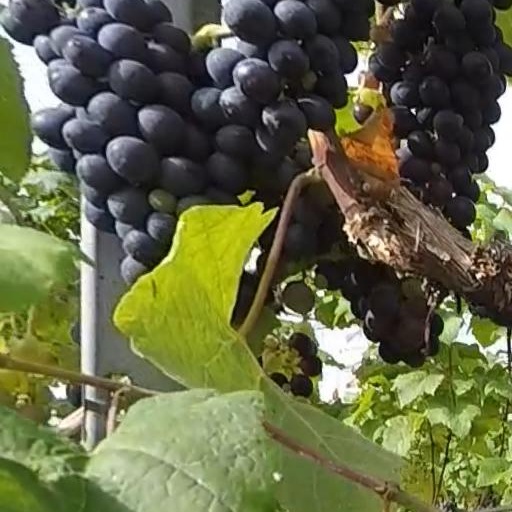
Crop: grape